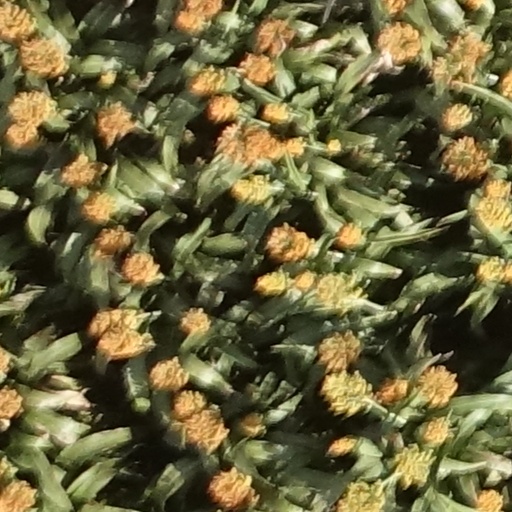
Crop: sorghum